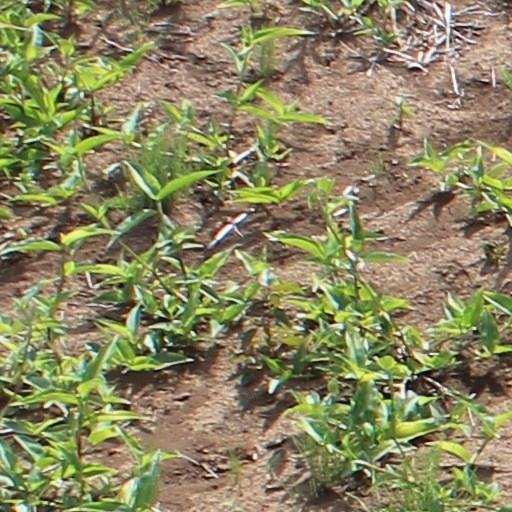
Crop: wheat